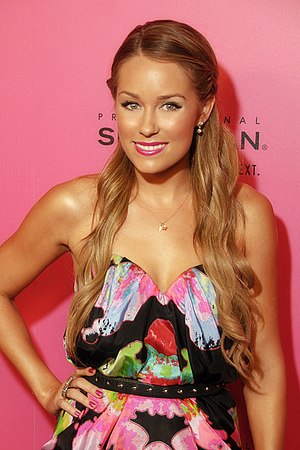
Lauren Conrad
Lauren Katherine Conrad er en amerikansk tv-personlighed, skuespiller, forfatter og mode designer. Hun er kendt for sin hovedrolle i MTV reality-serien Laguna Beach: The Real Orange County og dens spin-off serien, The Hills, der fulgte hendes personlige og professionelle liv, mens hun forfulgte en karriere i modebranchen.